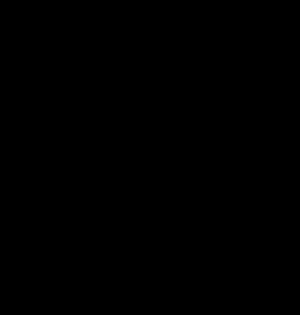
Les oxolanes ou oxacyclopentanes, ou tétrahydrofuranes sont la famille des dérivés des éthers cycliques à cinq atomes. Ils possèdent donc un hétérocycle à cinq atomes, quatre de carbone et un d'oxygène.